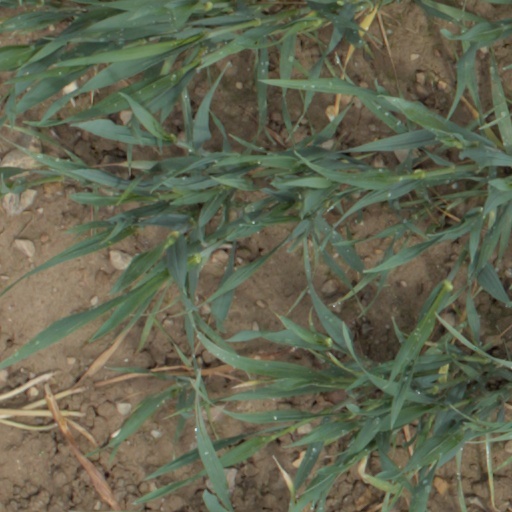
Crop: wheat